List of ambassadors from Russia

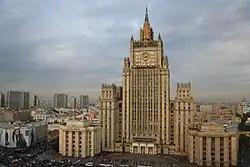
Ministry of Foreign Affairs, Moscow

Ambassadors of Russia are appointed by the President of Russia to serve as the head of Russian diplomatic mission to the respective countries, international organisations, or as ambassador-at-large. Ambassadors serve at the pleasure of the president. The modern position of ambassador was established during the Soviet era by the Supreme Soviet of the Soviet Union. This article lists currently serving Russian ambassadors and their assignments.